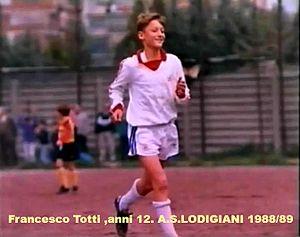
Francesco Totti, né le 27 septembre 1976 à Rome, est un footballeur international italien devenu dirigeant sportif. Il évoluait au poste d'attaquant ou de milieu de terrain offensif à l'AS Roma durant la totalité de sa carrière de 1993 à 2017. Champion du monde en 2006, il est reconnu pour son exceptionnelle longévité et sa fidélité absolue envers son équipe de cœur, la Roma, disputant vingt-cinq saisons professionnelles au club jusqu'à plus de quarante ans.